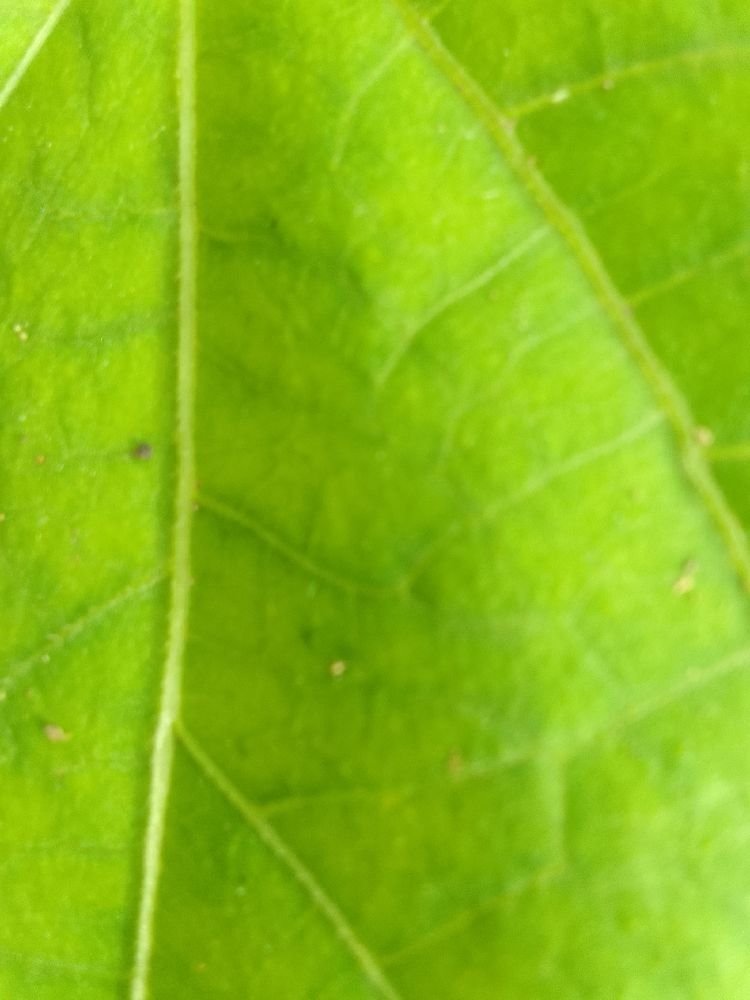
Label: healthy